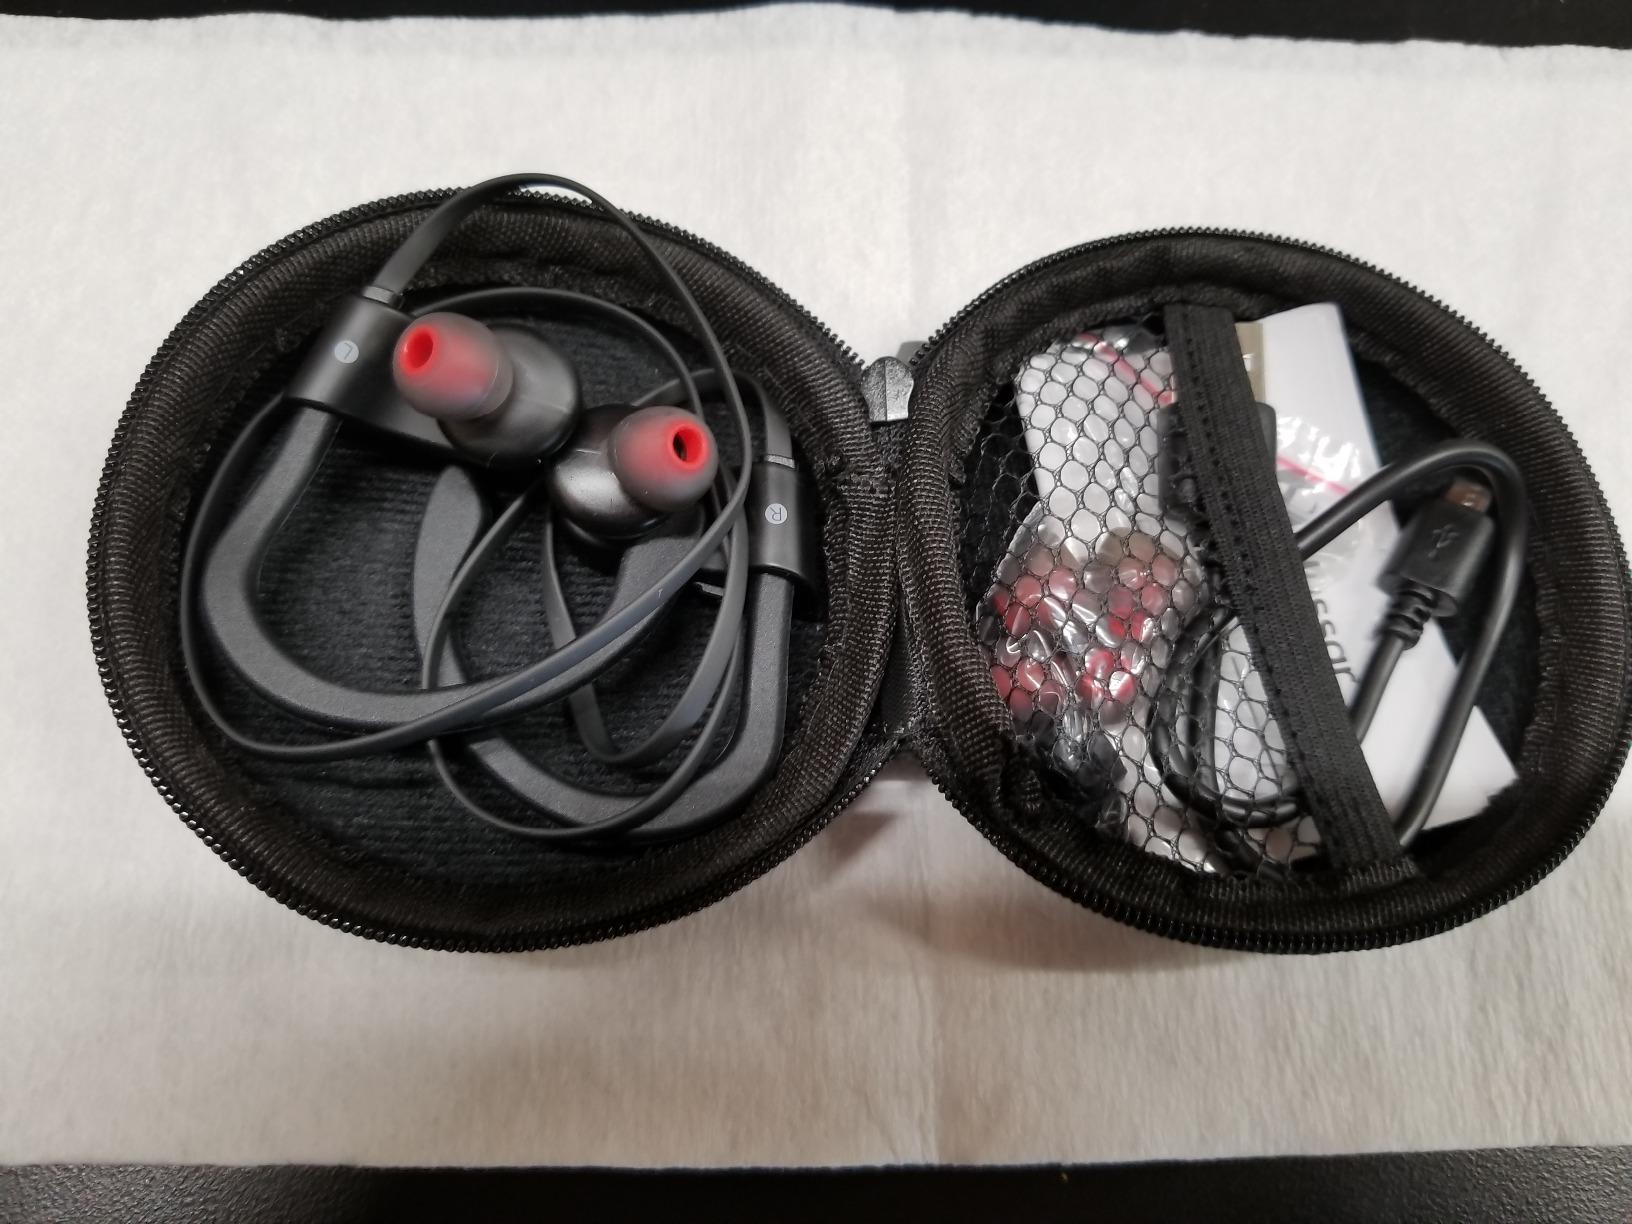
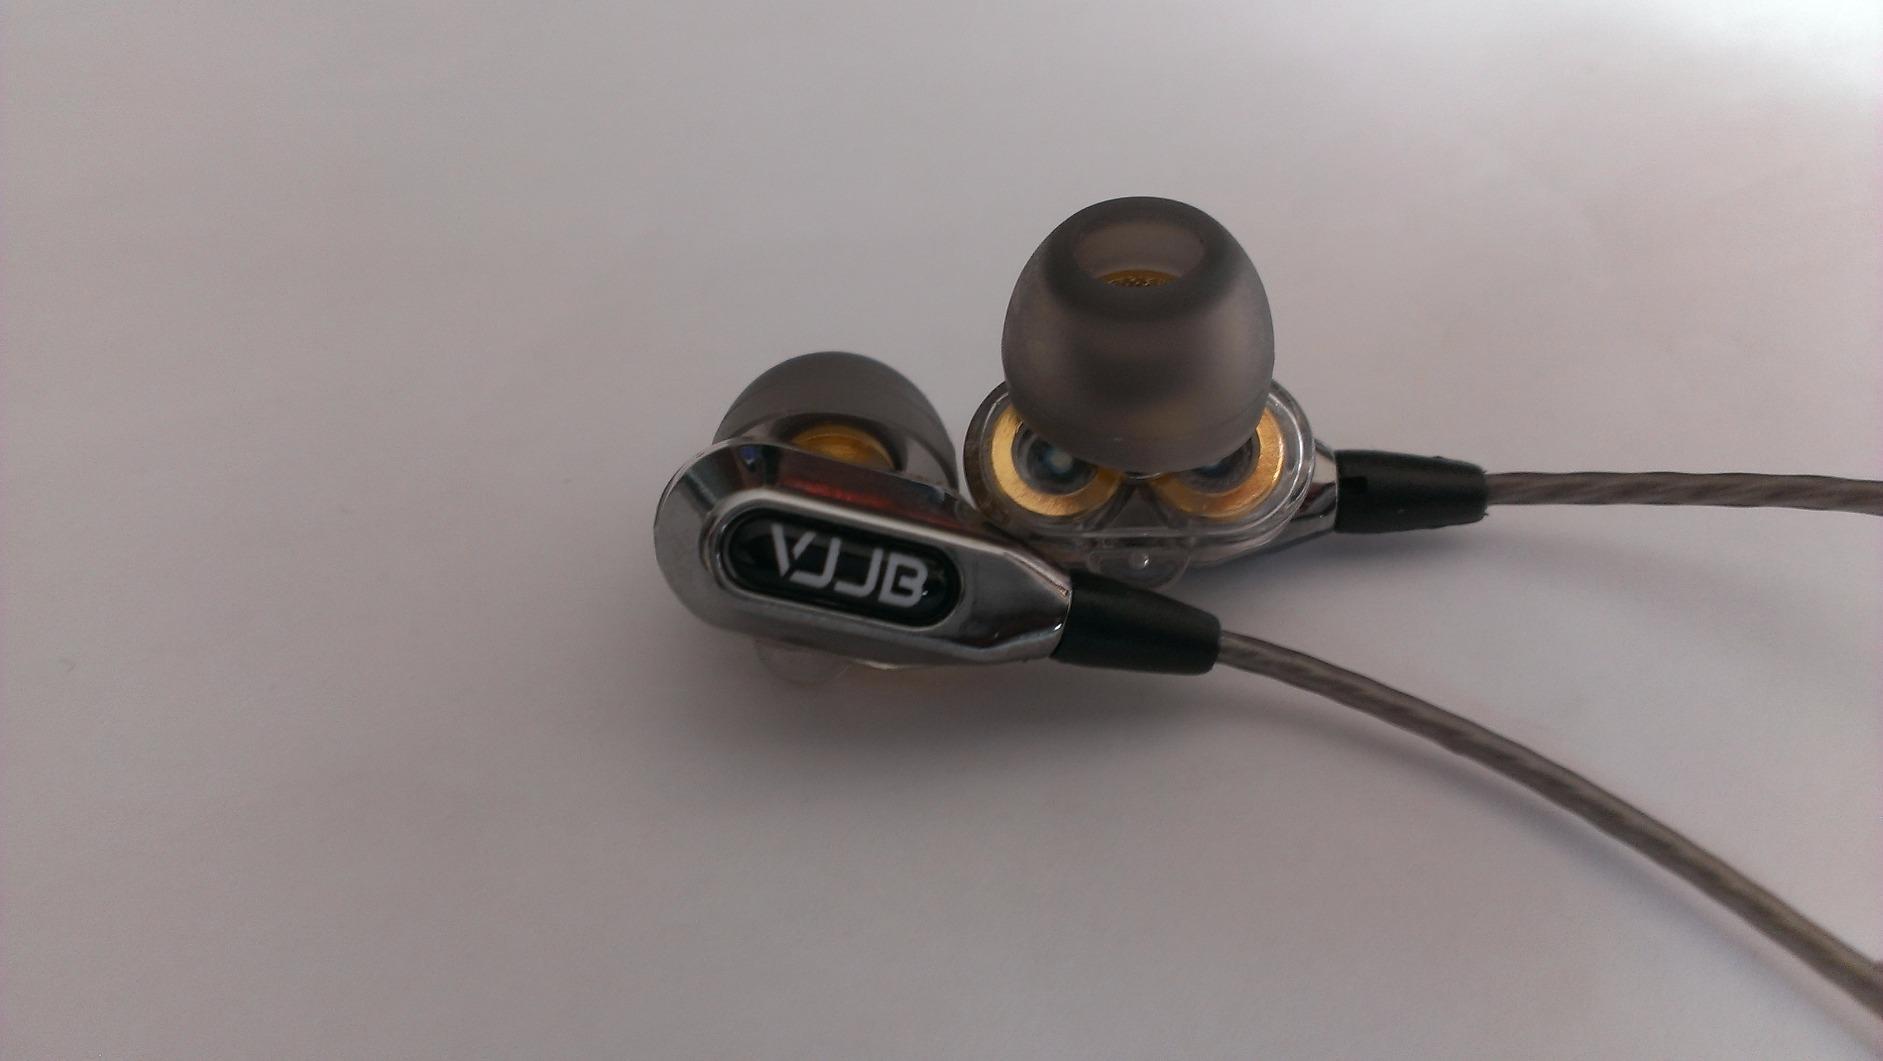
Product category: headphones
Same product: no